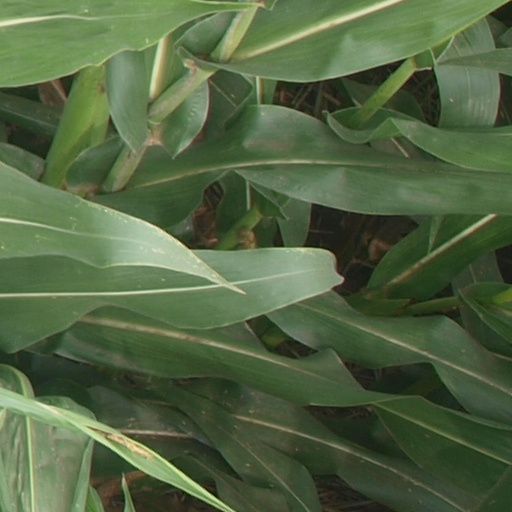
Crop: maize; corn